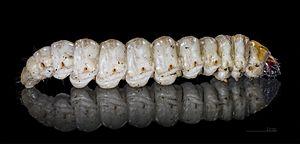
"Paysandisia archon, le Papillon du palmier ou Castnide du palmier, est une espèce de lépidoptères de la famille des Castniidae. Elle est l'unique représentante du genre monotypique Paysandisia. Comme son nom l'indique, sa chenille se nourrit des tiges et des troncs des palmiers. Il est parfois nommé par erreur ""Sphinx du palmier"" ou ""Bombyx du palmier"", mais sa famille est éloignée de la famille des Sphinx ou des Bombyx.